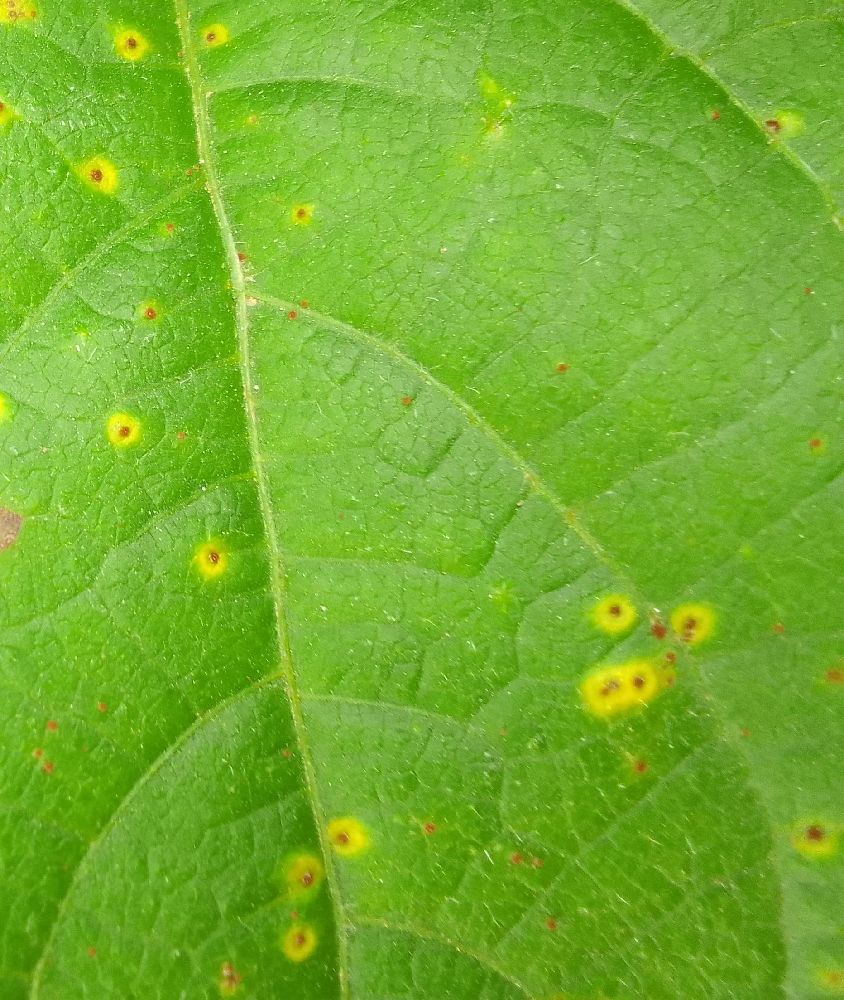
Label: rust